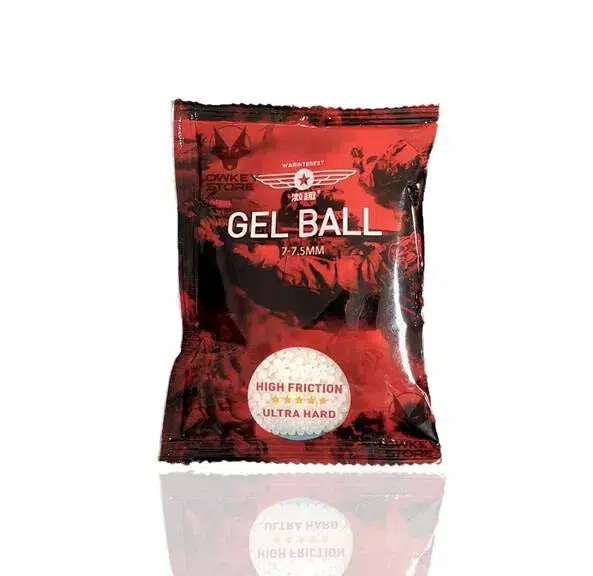
Warinterest LDT 4.0 Gel Balls Water Beads
Elevate your gameplay with Warinterest LDT 4.0 Gel Balls – the next evolution in high-performance gel blaster ammunition. These frosted 7.1-7.3mm hardened gel balls deliver unmatched consistency, stability, and accuracy, making them the top choice for serious players and tournament competitors. Pro-Grade Features: ✔ Enhanced Hardness Formula – Superior impact resistance for maximum durability ✔ Precision Sizing – Consistent 7.1-7.3mm diameter for optimal barrel fit ✔ Frosted Surface – Improved aerodynamics for straighter shots ✔ High Capacity – 10,000 rounds per pack ensures you're always battle-ready ✔ LDT Quality – Trusted by competitive players worldwide Technical Specifications: Brand: Warinterest LDT (Professional Series) Model: 4.0 (Latest Generation) Size: 7.1-7.3mm (Tournament Standard) Quantity: 10,000 premium gel balls per pack Color: Frosted White (High Visibility) Optimal Performance Setup: ⚙ Pro Tips: Perfect for precision-tuned blasters Works best with 7.5mm precision barrels Soak time: 4 hours for tournament hardness Store in cool, dry place between uses Package Includes: 1 x 10,000pcs Warinterest LDT 4.0 Gel Balls (7.1-7.3mm) Warning: ⚠ Not for children under 14 ⚠ Always wear protective eyewear ⚠ Non-toxic but not for consumption
Brand: P320GelBlaster
Category: Sporting Goods > Outdoor Recreation > Hunting & Shooting > Gel Blasters & Accessories > Gel Balls